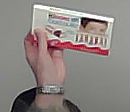
Product: kinder_chocolate